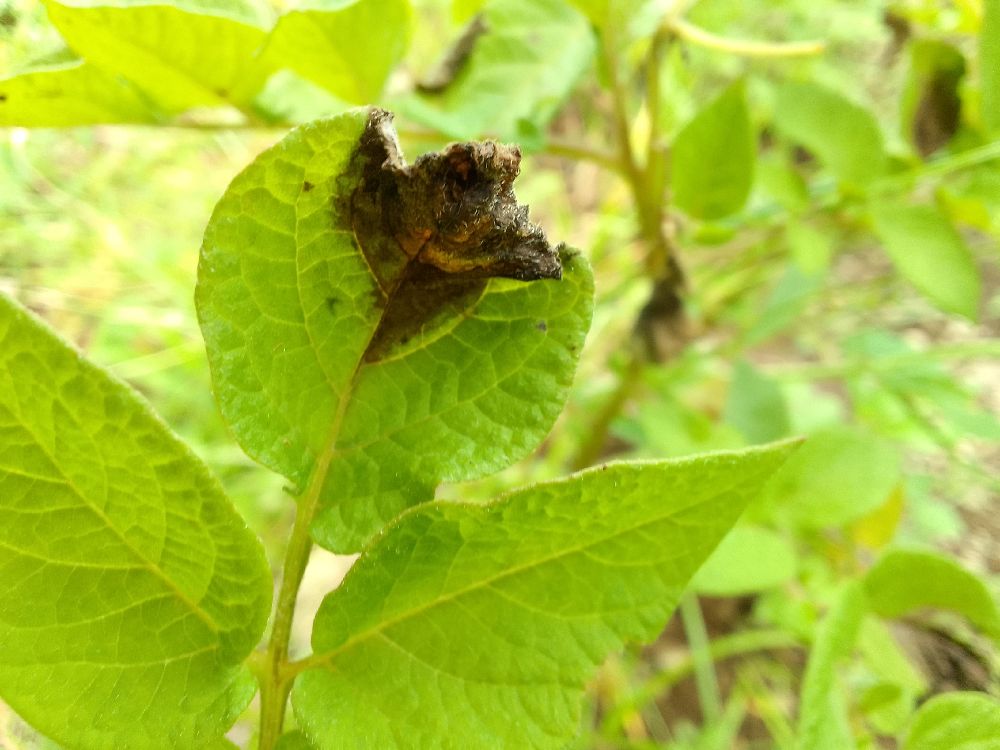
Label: Late blight